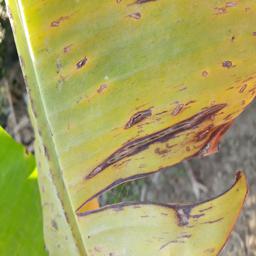
Label: PANAMA DISEASE